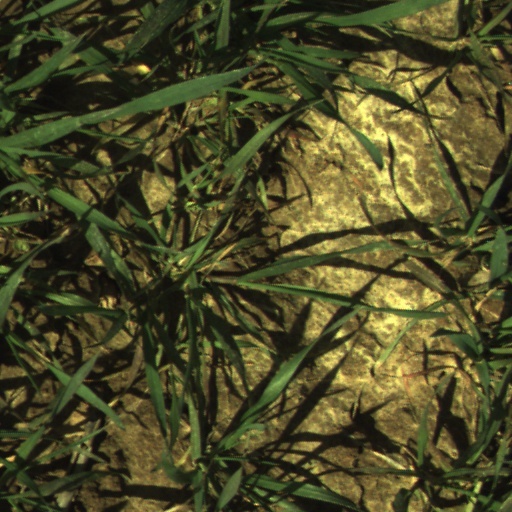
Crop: wheat